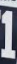
Number: 1